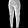
Label: Trouser